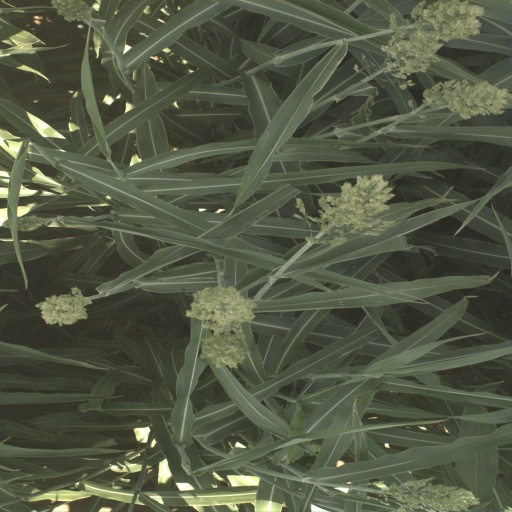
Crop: sorghum